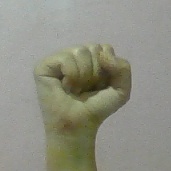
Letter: saad